Frederiksdal, Lolland Municipality

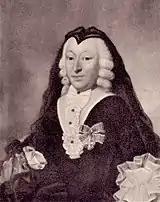
Ida Margrethe Reventlow

In 1752, Smith sold the estate to Ida Margrethe Knuth, née Reventlow, the widow of the first Count of Knuthenborg. She renamed it Frederiksdal after her second-eldest son, son Christian Frederik Knuth, for whom she had created the Barony of Chhristianssæde in 1743. His wasteful lifestyle and poor management of his estates drove the barony into economic ruin and in 1782, against an annual pension, he had to cede it to his son Adam Christopher Knuth.